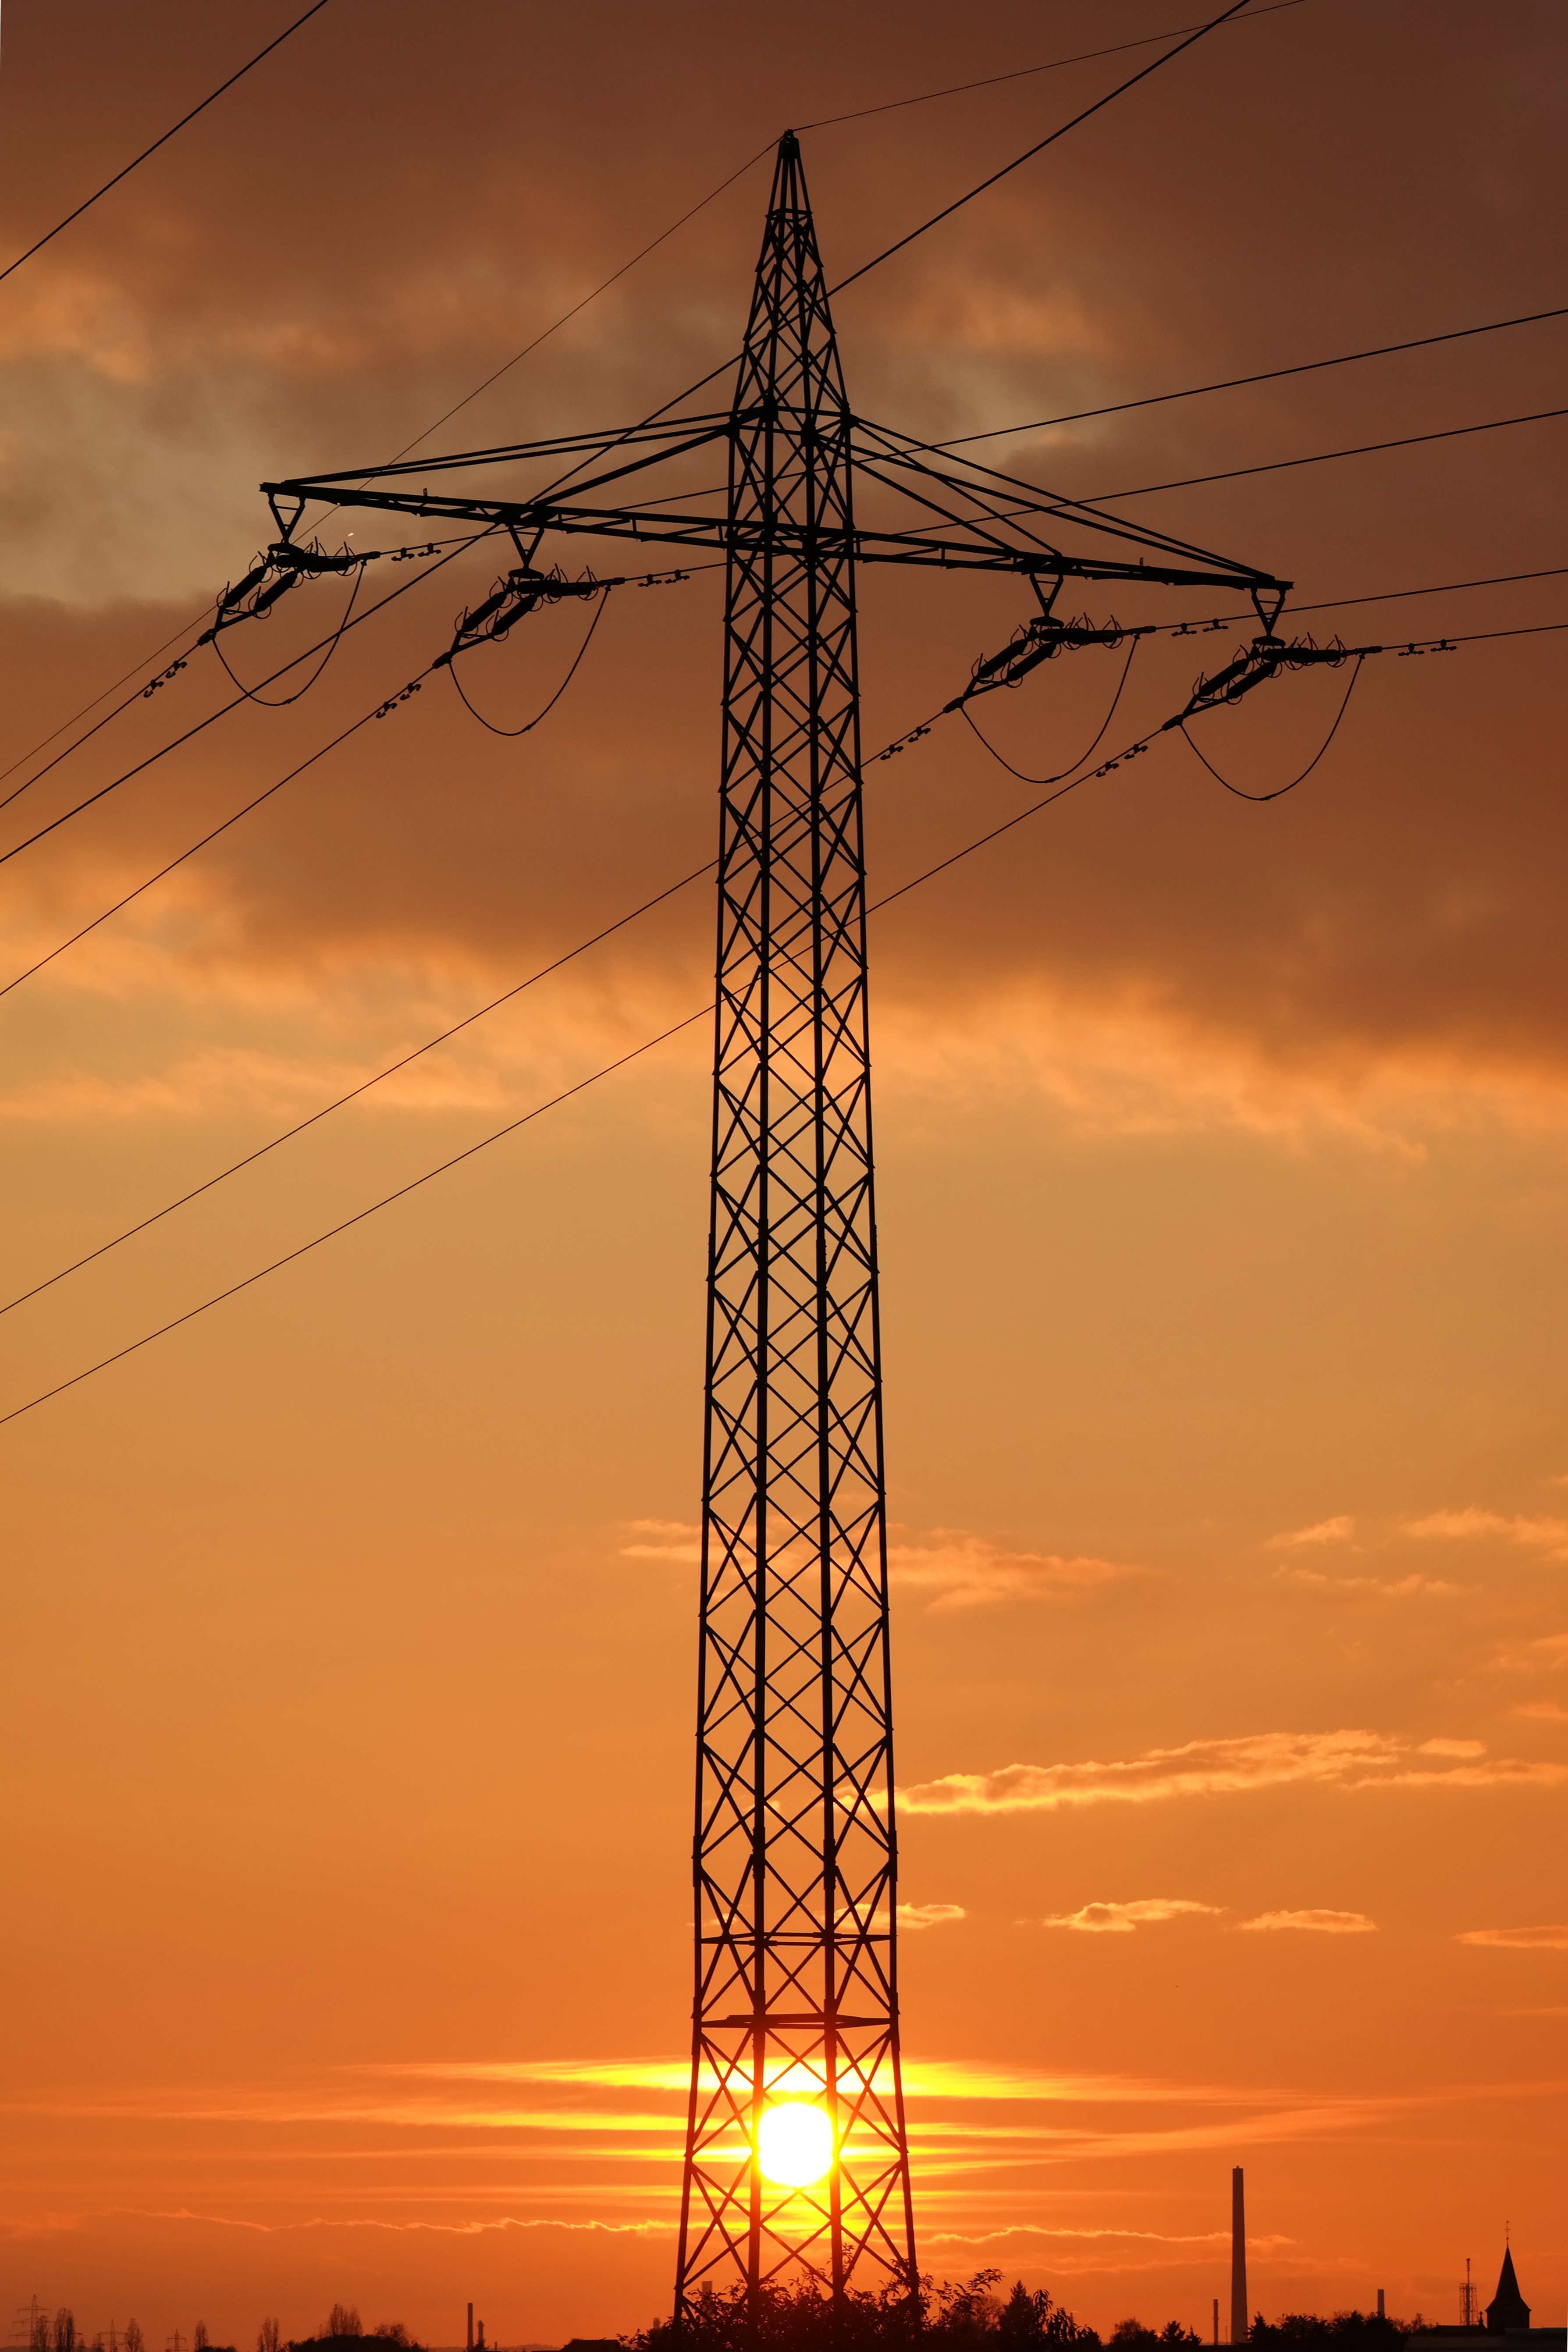
sky, sun, technology, sunset, steel, dusk, evening, orange, line, red, tower, power line, mast, electricity, energy, high voltage, current, pylon, rays, power generation, east, afterglow, evening sky, voltage, strommast, power supply, transmission tower, outdoor structure, electrical supply, overhead power line